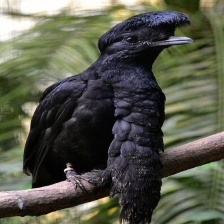
Species: UMBRELLA BIRD
Scientific name: CEPHALOPTERUS